History of Rugby, Warwickshire

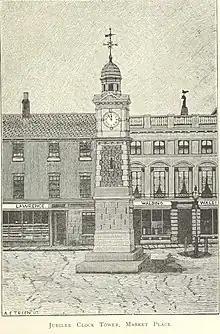
1890s drawing of Rugby's Jubilee Clock Tower

This is about the history of the town of Rugby, Warwickshire, England.